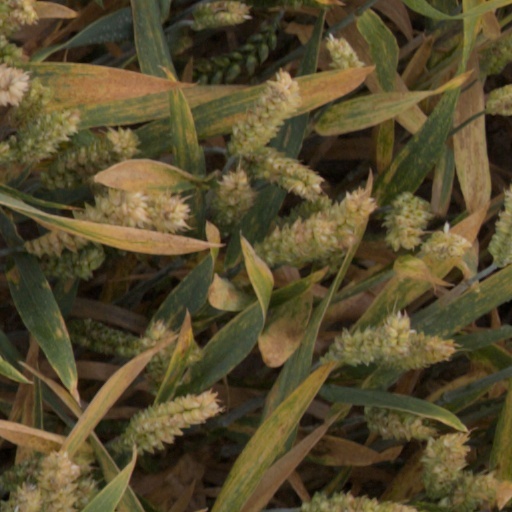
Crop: wheat